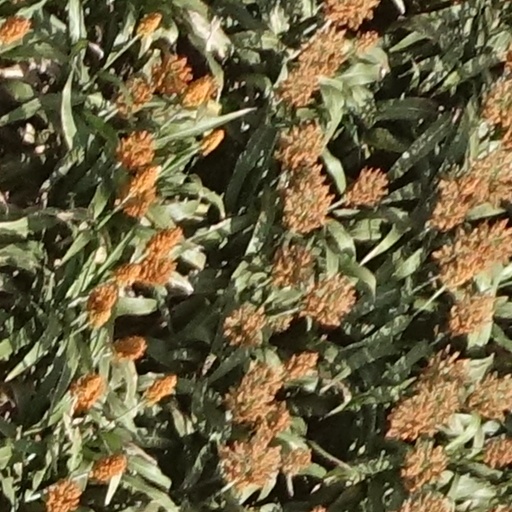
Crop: sorghum